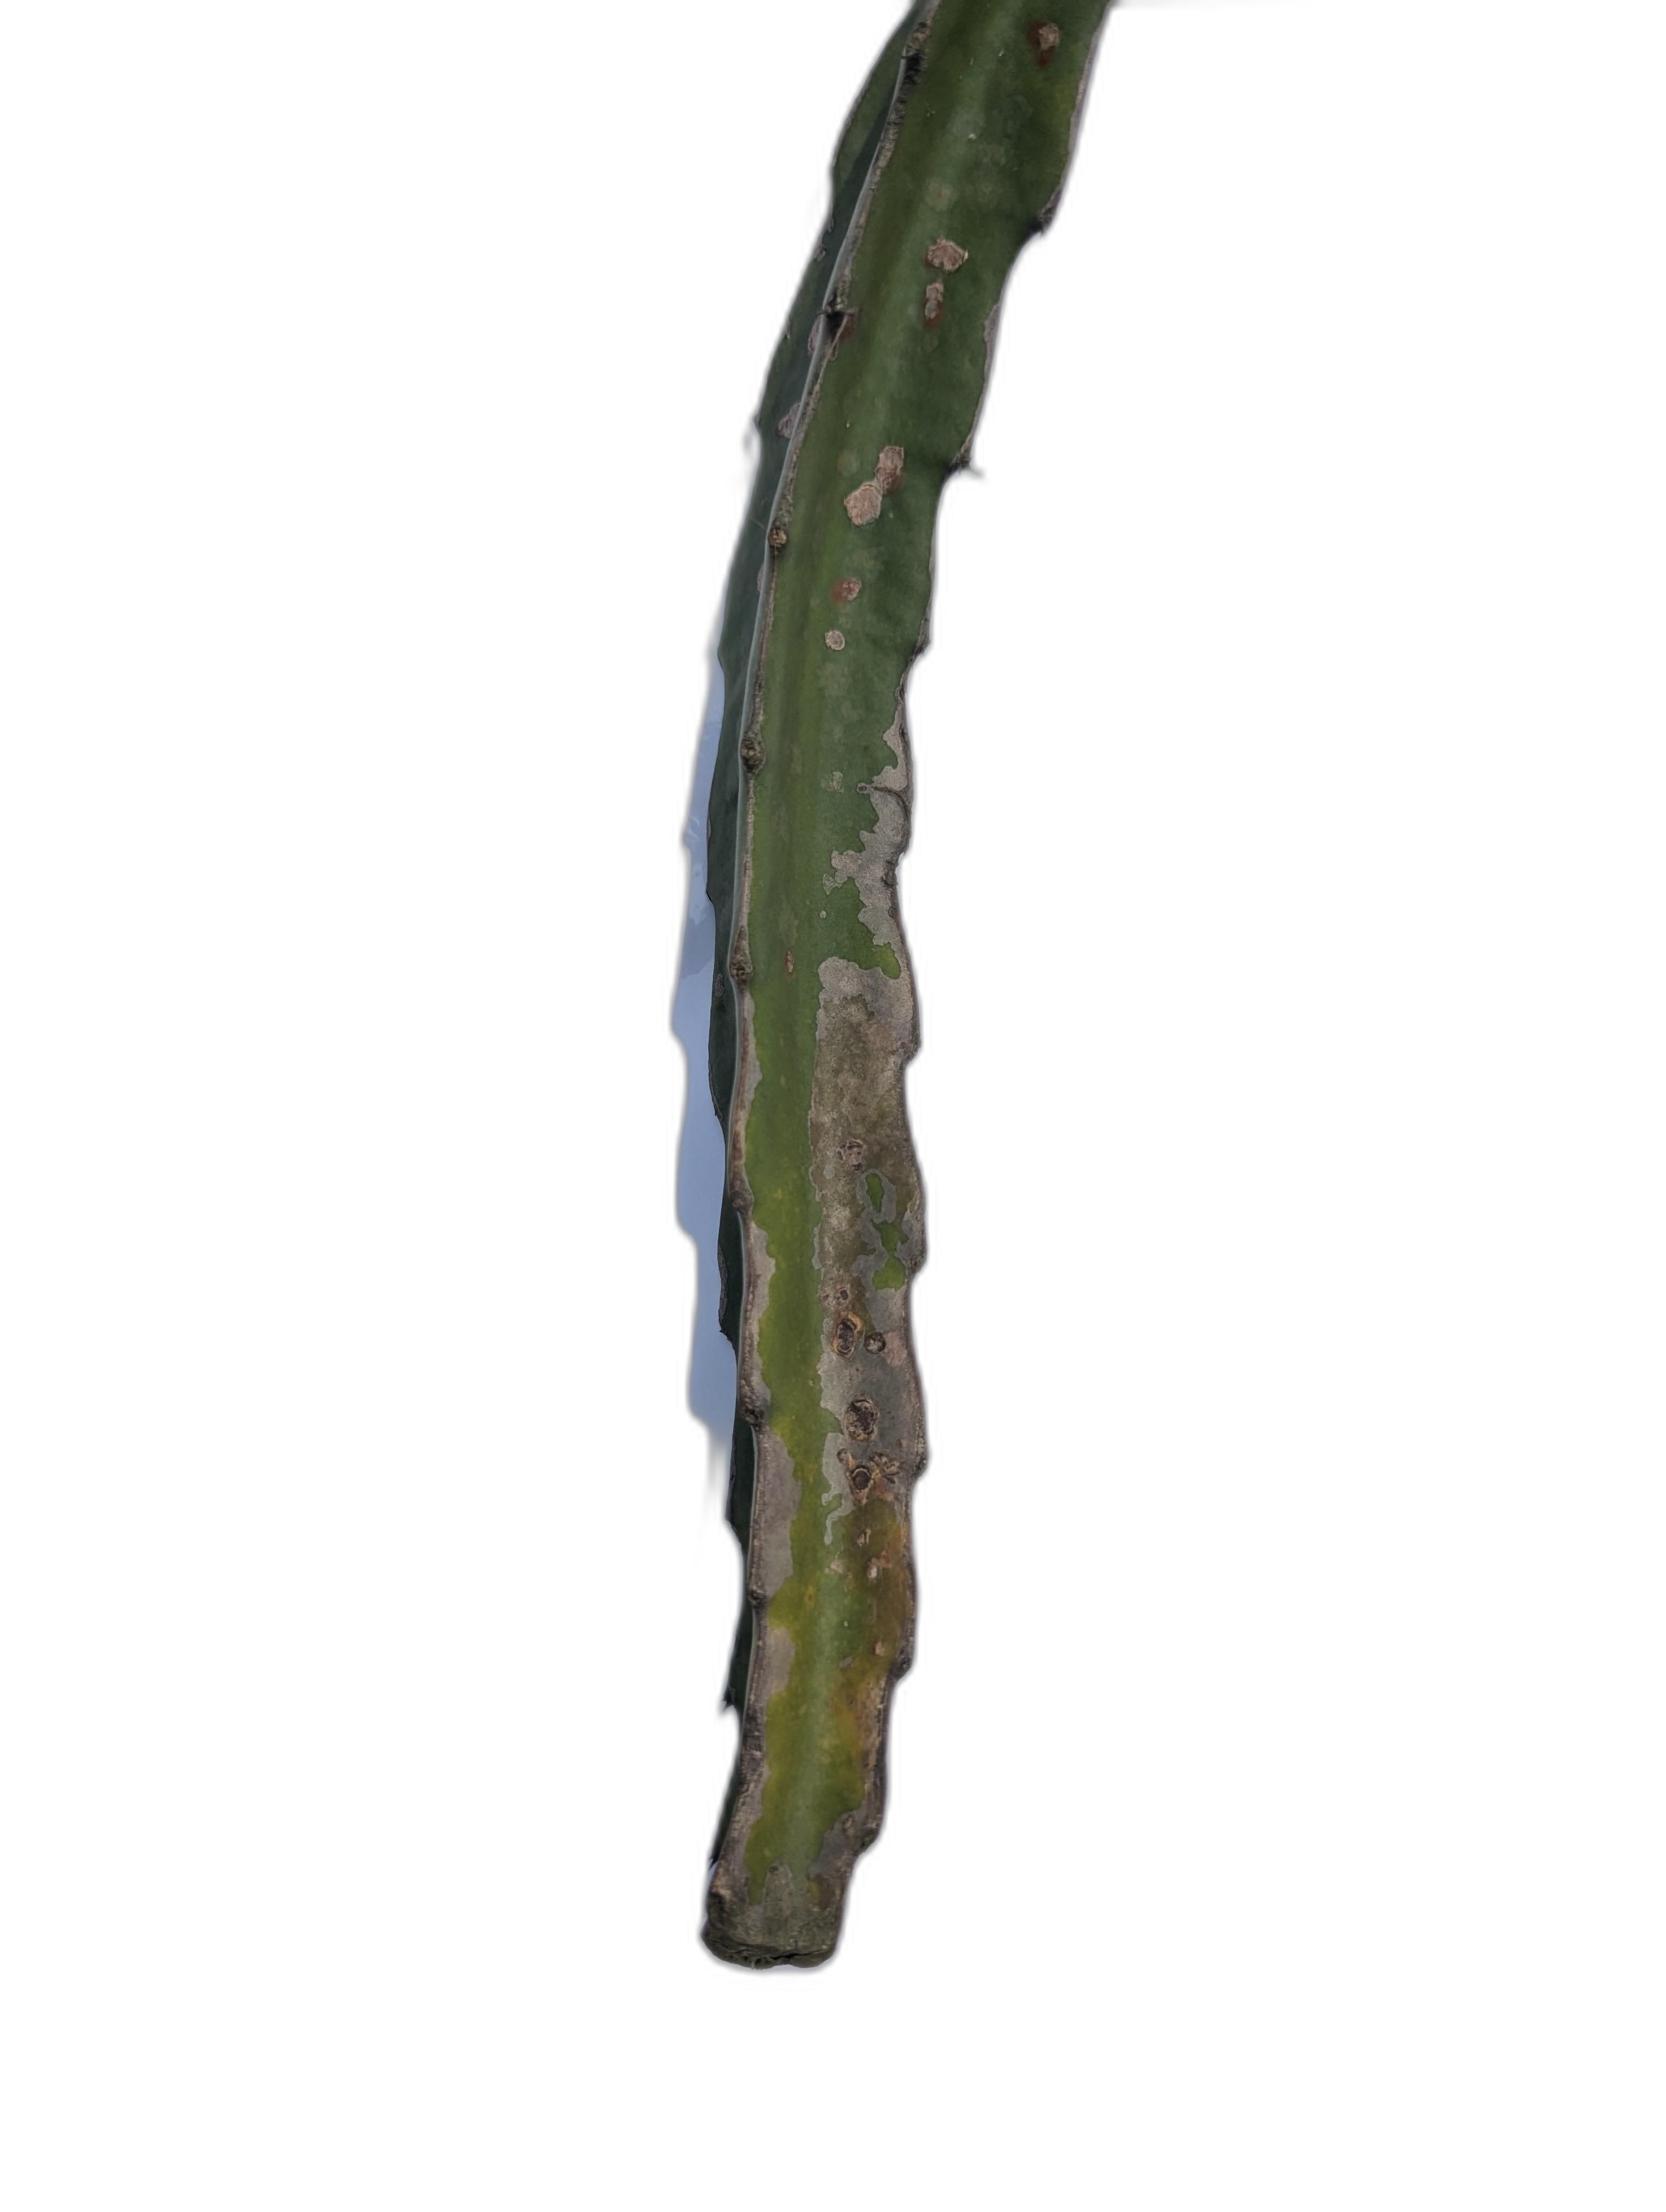
Label: Bad leaf